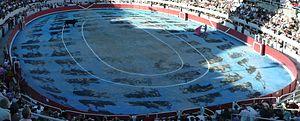
Ruedo des arènes d'Arles - corrida goyesque du 11 septembre 2010
Les Arènes d'Arles sont un amphithéâtre romain construit vers 80 apr. J.-C. / 90 apr. J.-C. par les ordres de Tibère César Auguste, dans le cadre des extensions flaviennes de la ville. L’amphithéâtre d'Arles est le monument le plus important de l’ancienne colonie romaine qu'il nous est permis d’admirer, quelque deux millénaires après son édification.
Une corrida goyesque est une corrida particulière dans son apparence mais identique dans son déroulement à une corrida « normale ». L'une des corridas goyesques les plus courues est celle de Ronda, qui a lieu à la fin du mois de septembre. Depuis quelques années, Arles organise également une goyesque lors de sa Feria du Riz.